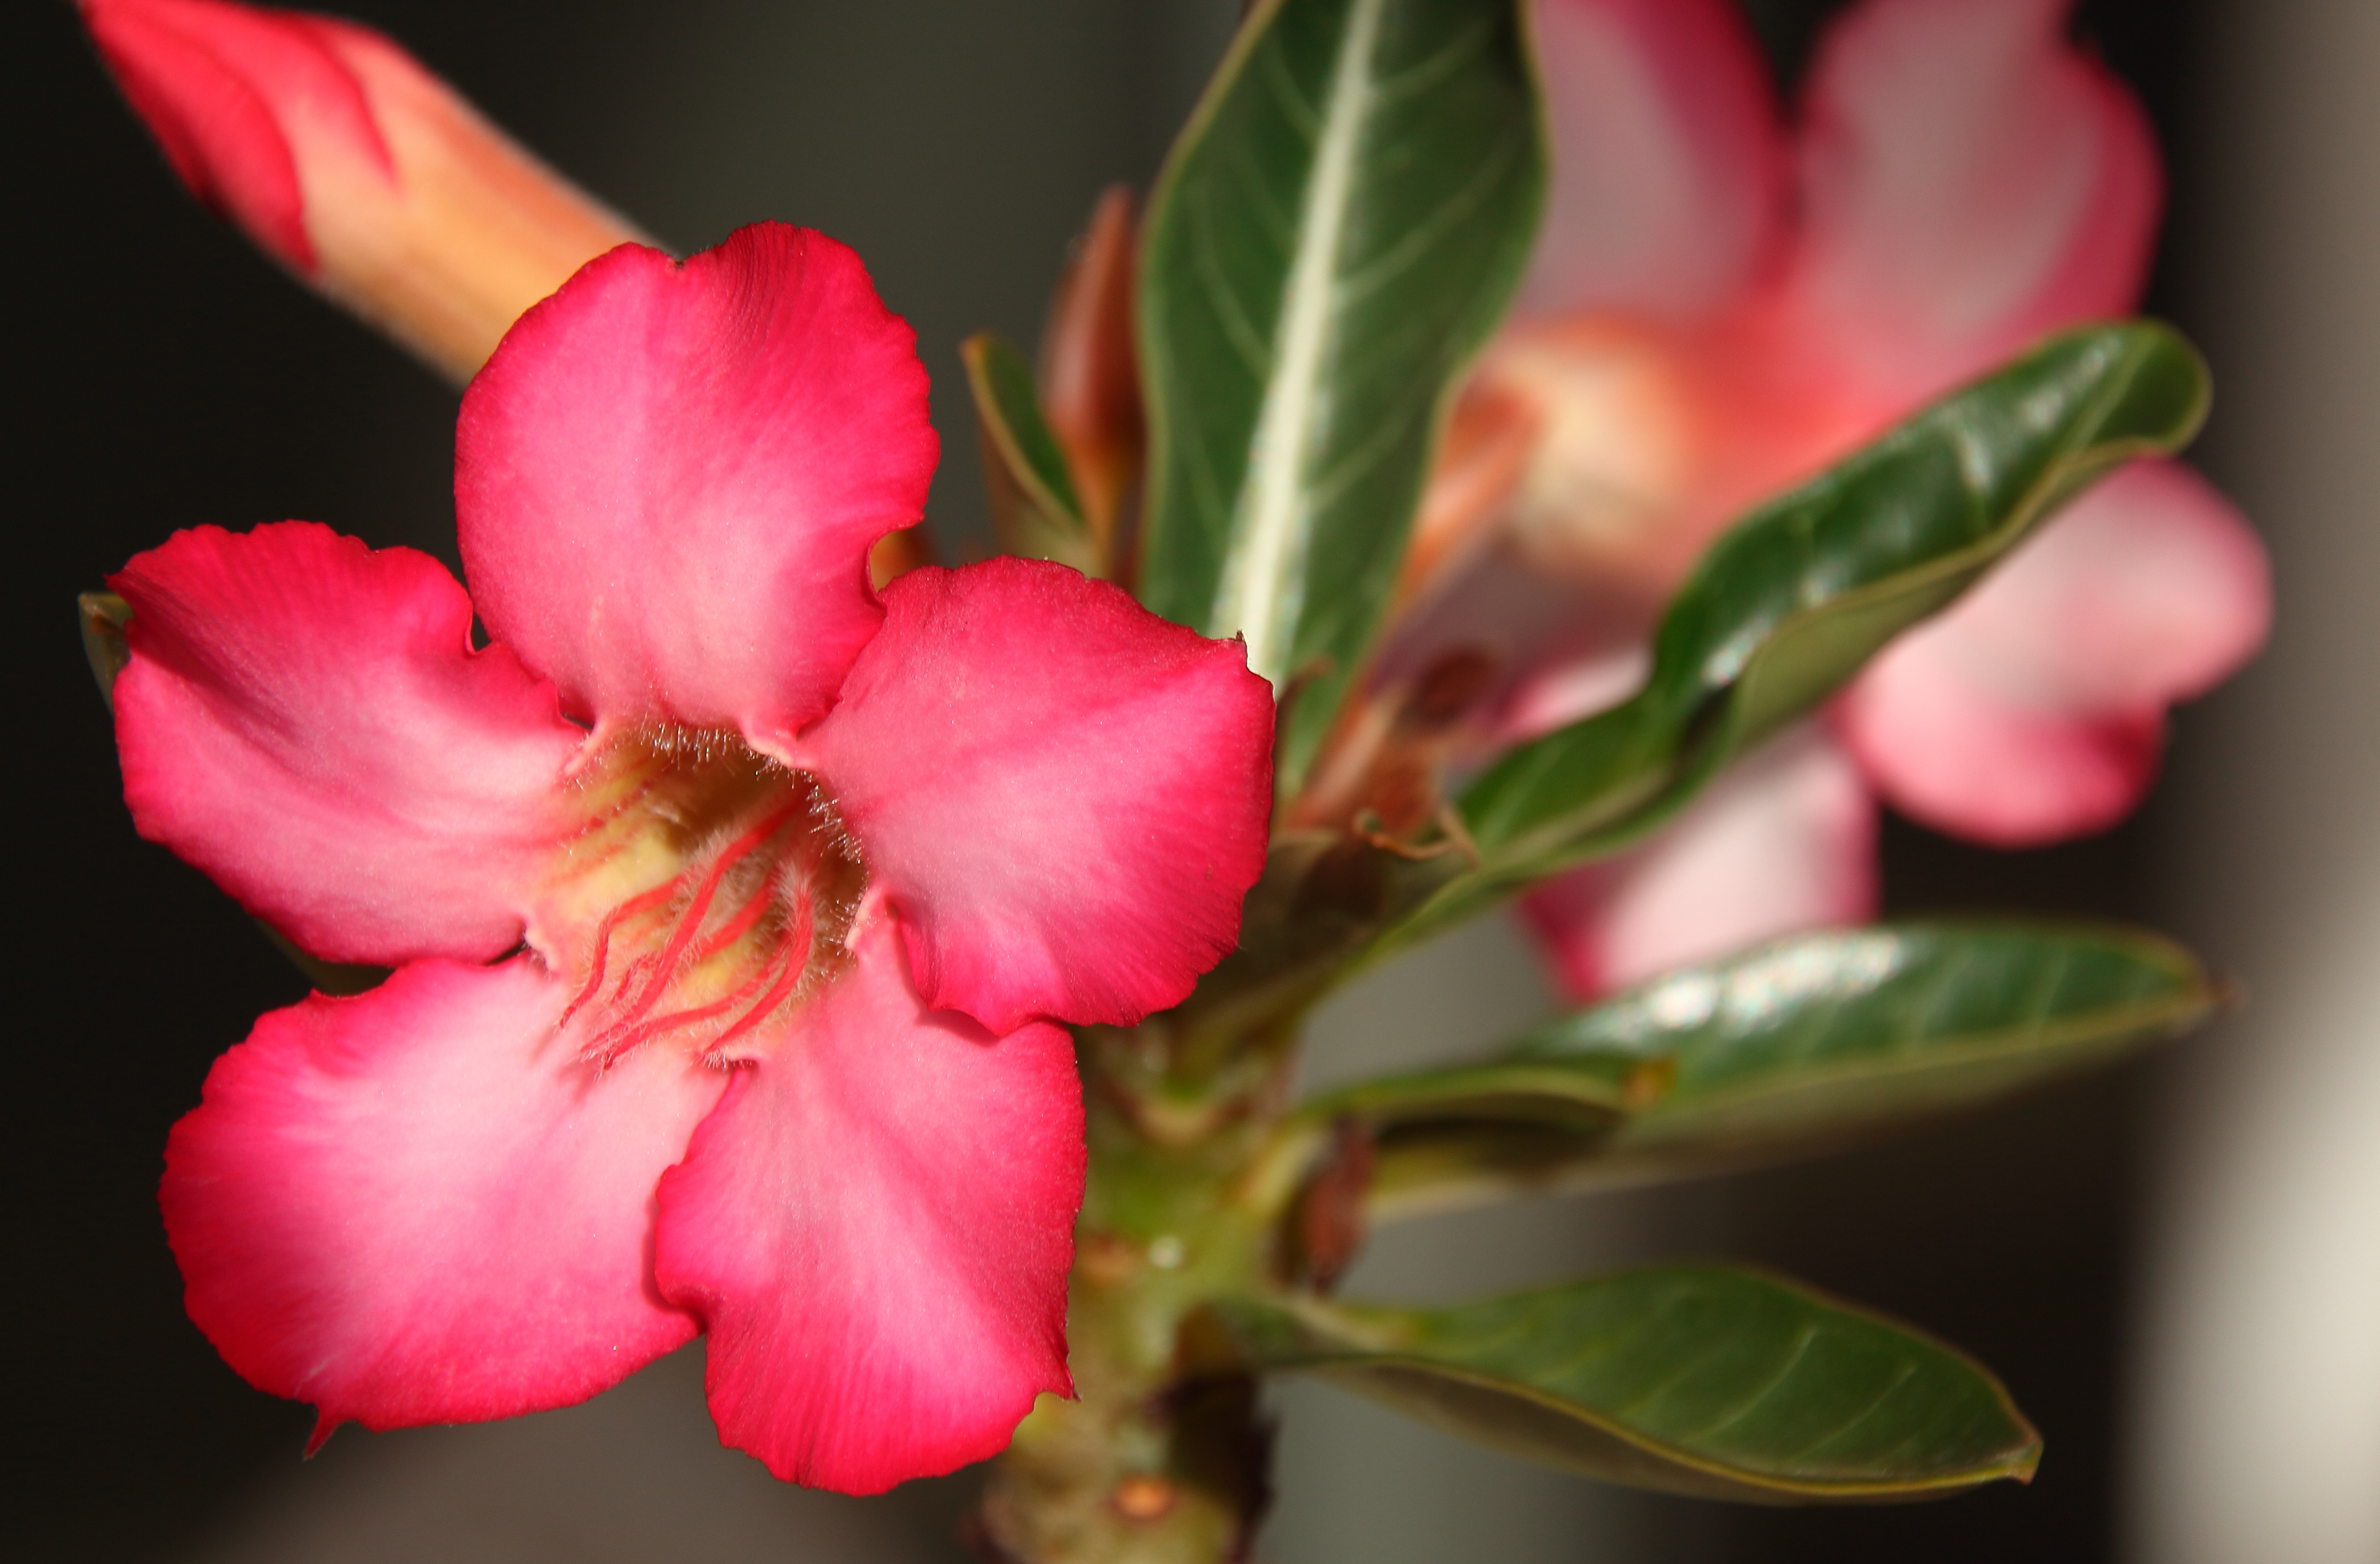
blossom, plant, leaf, flower, petal, wild, red, botany, pink, flora, flowers, close up, petals, shrub, violet, rosa, eastern, adenium, pink flower, macro photography, violet flower, flowering plant, the desert rose, desert flower, land plant